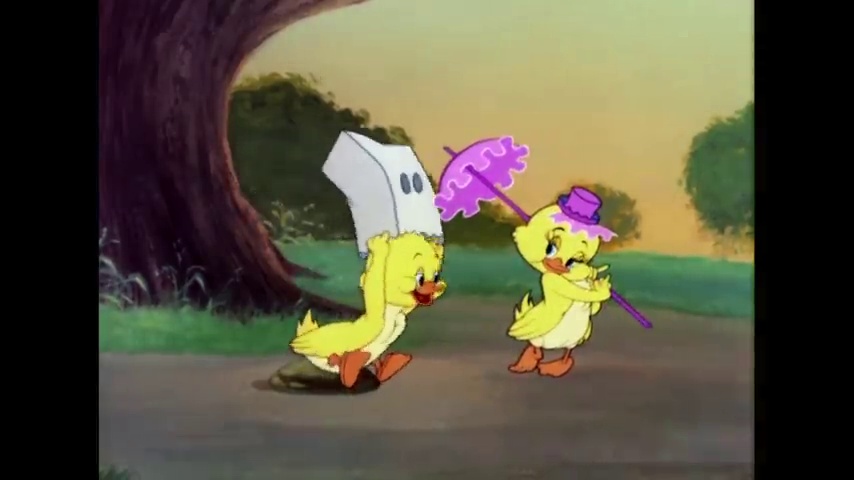
Portrait style: Cartoon Portrait